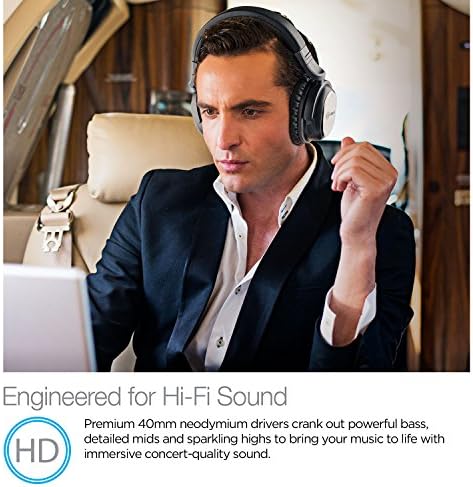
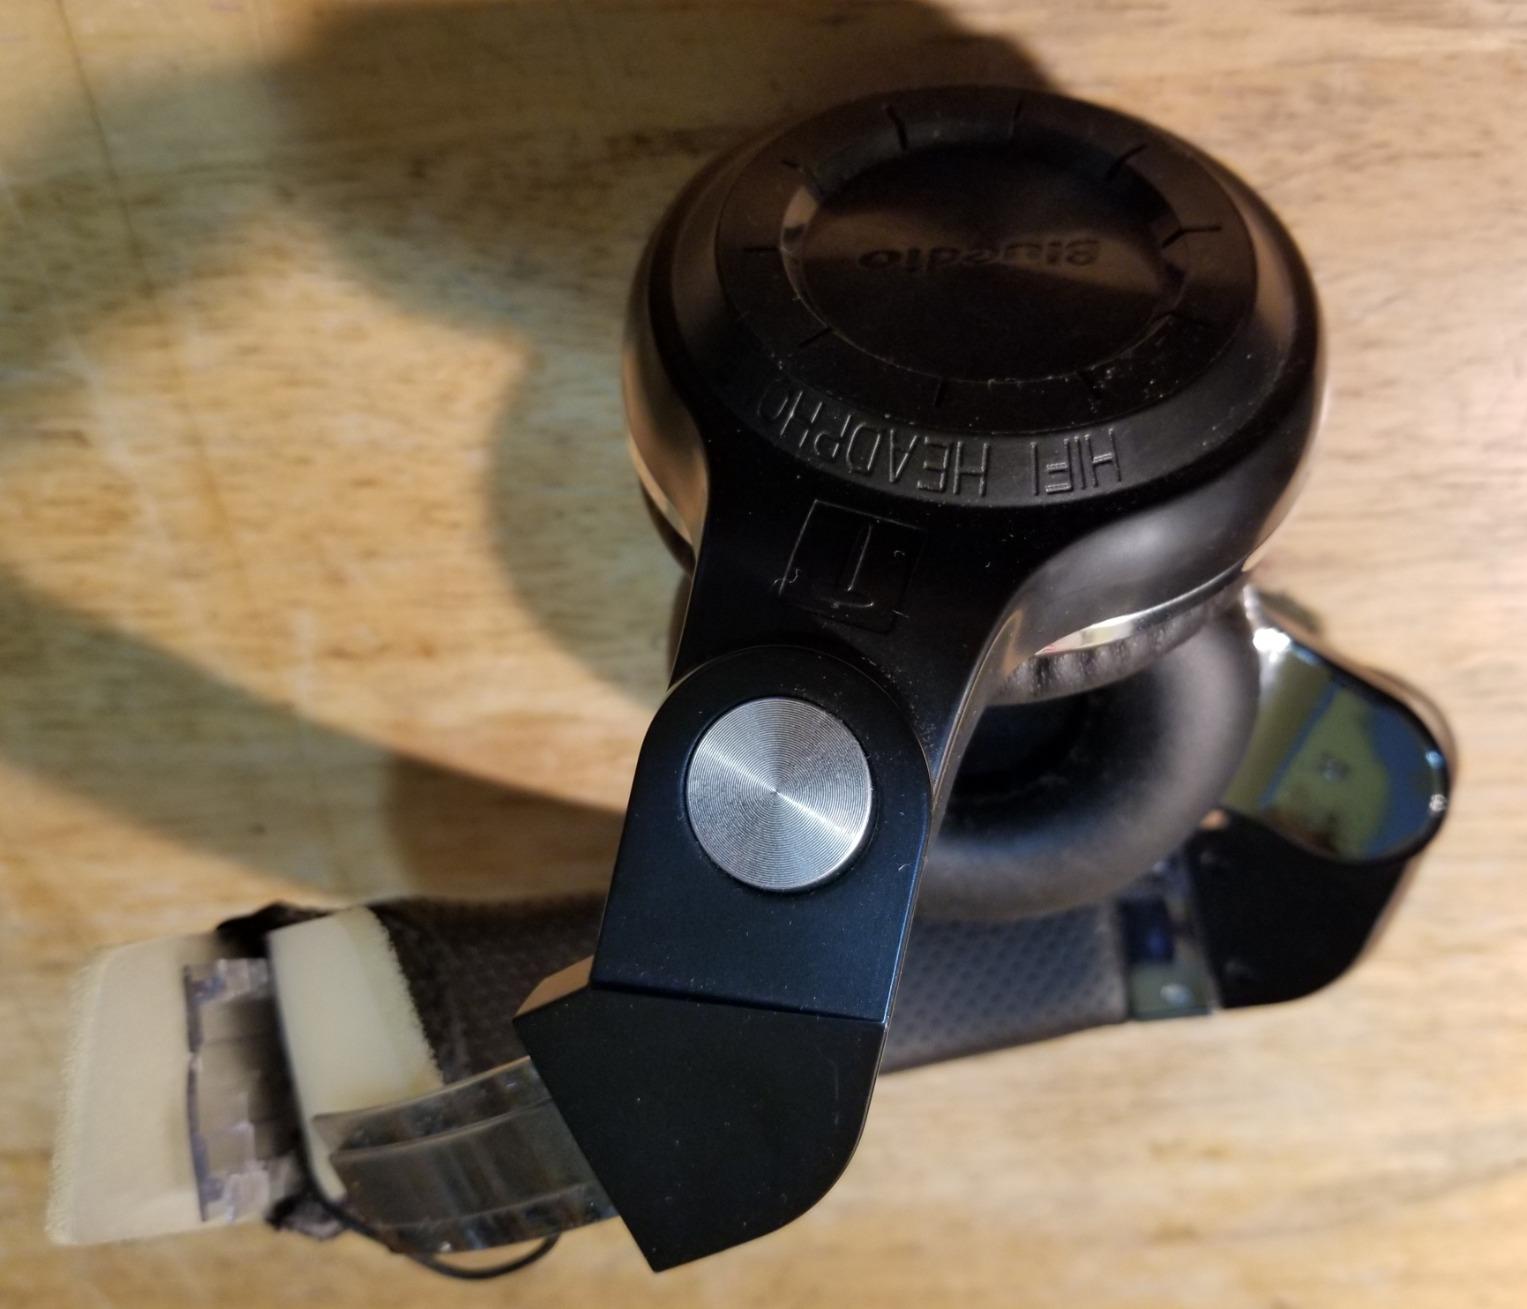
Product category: headphones
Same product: no